Frozen (Madonna song)

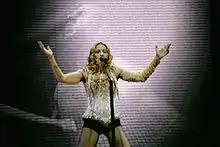
Madonna performing "Frozen" on her Re-Invention World Tour of 2004

By the mid to late 1990s, Madonna was in a more mature and introspective mood, after giving birth to her daughter Lourdes, gaining interest in Eastern mysticism and Kabbalah, and earning the title role of Eva Perón in the film adaptation of the musical "Evita" (1996). In 1997, Madonna began working on "Ray of Light", her seventh studio album and wrote songs with William Orbit, Patrick Leonard, Rick Nowels and Babyface. The album would reflect the singer's changed perspectives about life. Author Carol Benson noted that it was a "deeply spiritual dance record", with the crux of it based on Madonna's career, her journey and the many identities she had assumed over the years. Motherhood had softened the singer emotionally, which was reflected in the songs. She started talking about ideas and used words which implied deep and personal thoughts, rather than the regular dance-floor anthemic tunes she had composed. The singer began introspecting herself with motherhood being a "big catalyst for me. It took me on a search for answers to questions I'd never asked myself before", she said to "Q" magazine.